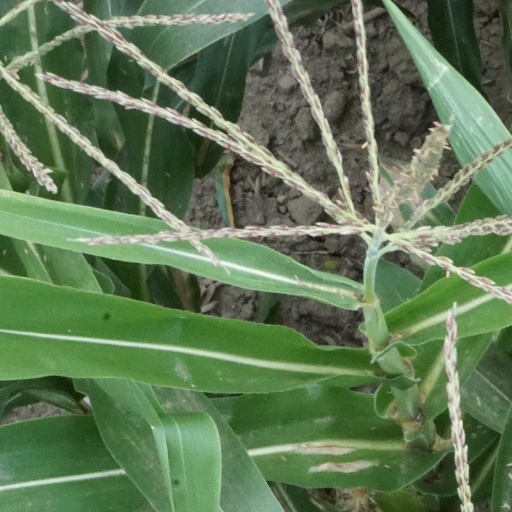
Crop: maize; corn